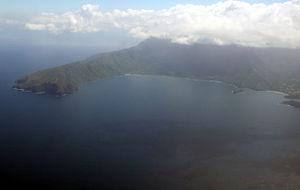
Taʻa ʻOa, plus connu par les occidentaux sous le nom de Baie des Traîtres, est la grande baie ouvrant le rivage sud de l’île d’Hiva ʻOa, dans l’archipel des Marquises.